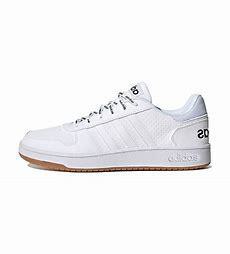
Brand: adidas
Model: neo Adidas NEO Hoops 2